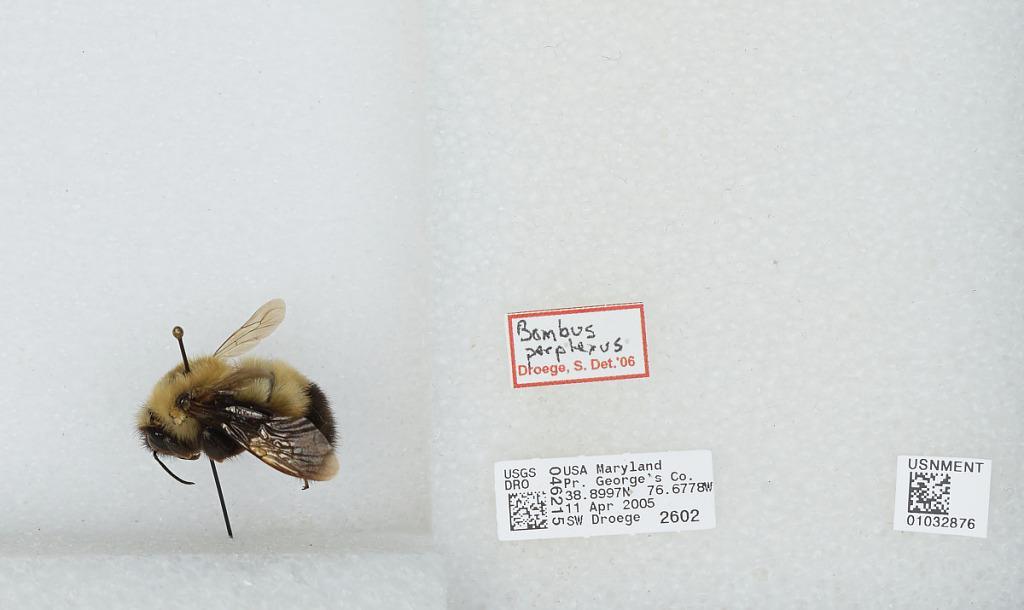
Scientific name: Bombus (Pyrobombus) perplexus Cresson
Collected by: S. Droege
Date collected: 2005-4-11
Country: United States
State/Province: Maryland
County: Prince George's
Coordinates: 38.8997, -76.6778
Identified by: Droege, S. W.